Začarani krug tour

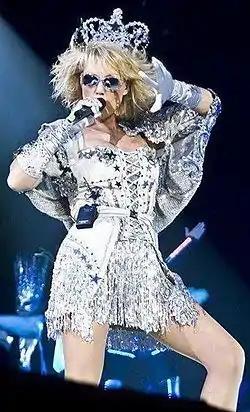
Brena performing in the Belgrade Arena, October 2011

On May 4, 2011, Brena announced a concert at the Belgrade Arena for her 51st birthday, October 20, 2011. She revealed that the concert was planned to be held at the Maracana Stadium on June 10, 2011, but because of the fear of rain, she decided for Arena. Due to great interest, she soon added another concert for October 21. At the end of September it is planned to add a third concert, but because of the exhaustion from the concert rehearsal, Brena gave up this idea. On October 24, 2011, she announced a concert in Sofia at Arena Armeec, December 3, 2011. It was her first concert in Bulgaria after 20 years, when she last sang at the Vasil Levski National Stadium in front of more than 110,000 people. At the same time, concerts in Niš, Vienna, as well as concerts for the New Year in Petrovac were announced. At the end of October, dates for North America for the spring of 2012 have been announced. It was Brena's first tour in America after almost ten years. The continuation of the European part of the tour she began in Ljubljana on May 19, where she last performed during the Uđi slobodno Tour.